Richard Feynman

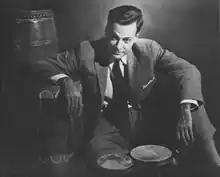
Feynman with drums

In Brazil, Feynman was impressed with "samba" music, and learned to play the , a metal percussion instrument based on a frying pan. He was an enthusiastic amateur player of bongo and conga drums and often played them in the pit orchestra in musicals. He spent time in Rio with his friend Bohm, but Bohm could not convince Feynman to investigate Bohm's ideas on physics.